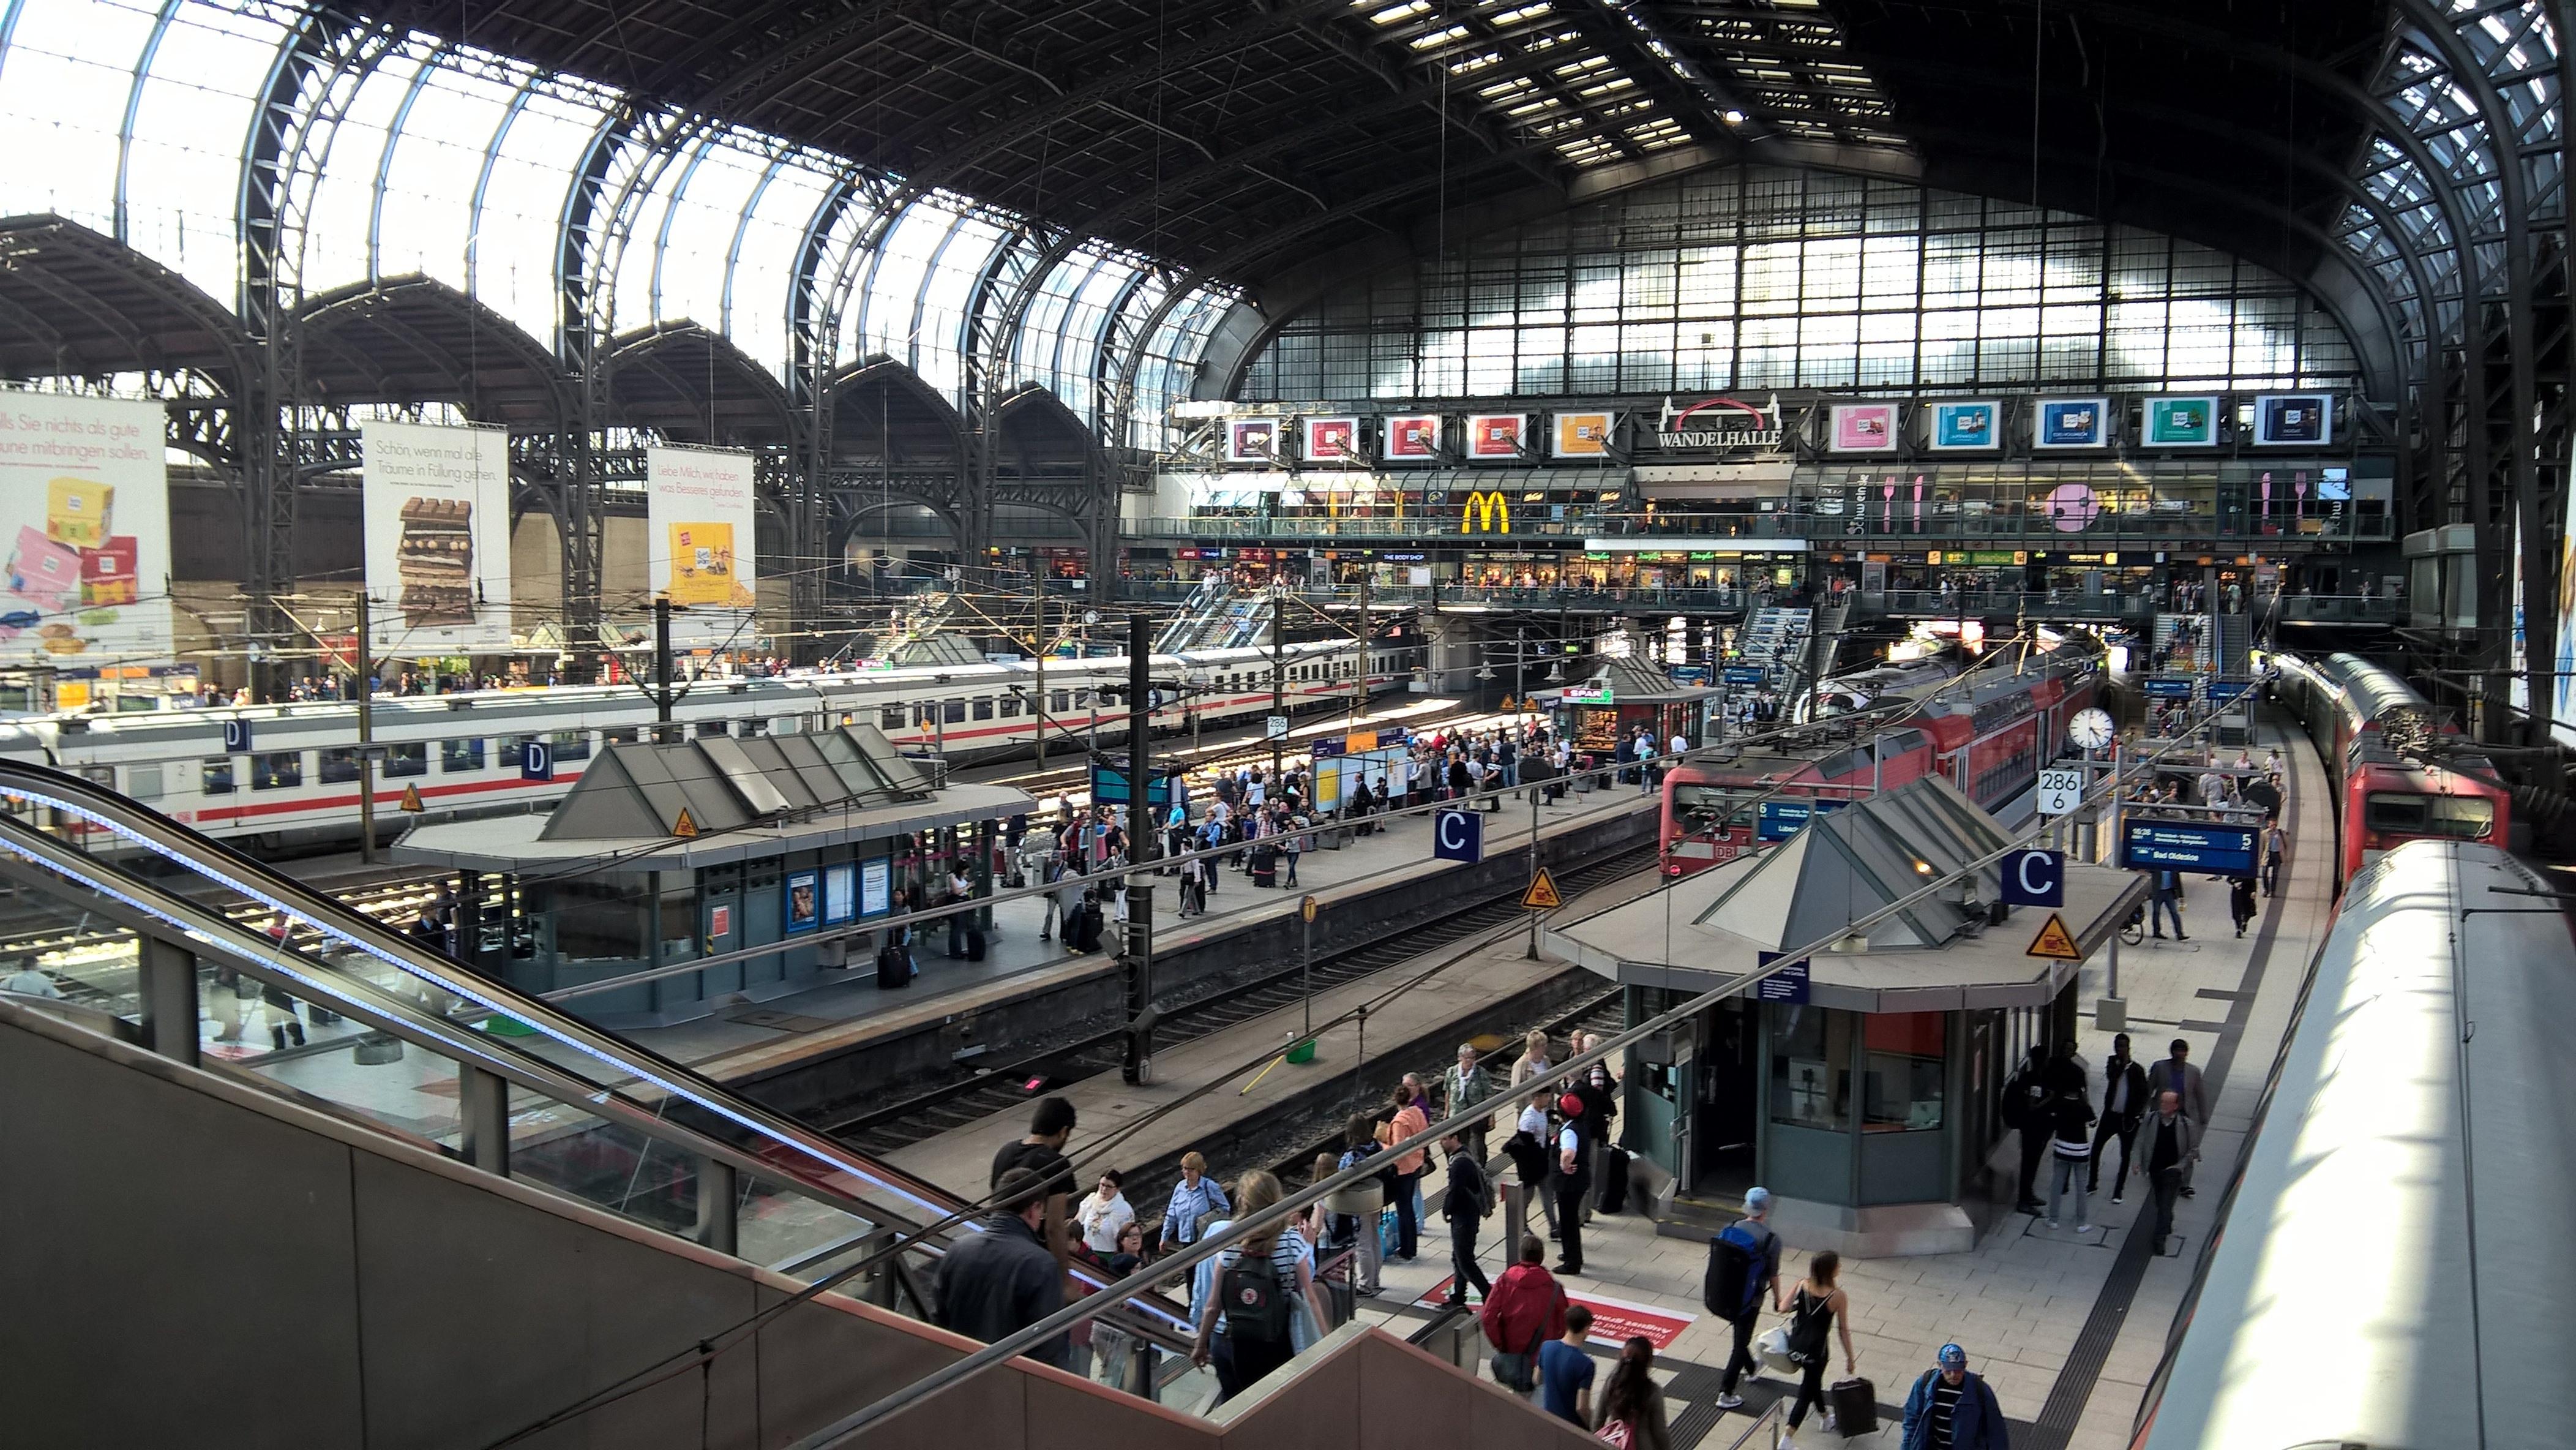
railway, building, urban, airport, metro, transportation, transport, europe, station, train station, public transport, airport terminal, infrastructure, public, hamburg, retail, shopping mall